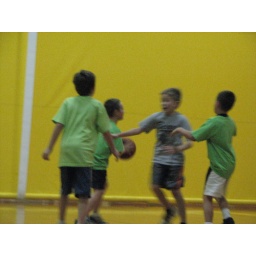
Ben is in green shirt and has the ball. He was with the 3 &amp;amp; 4th graders this year.